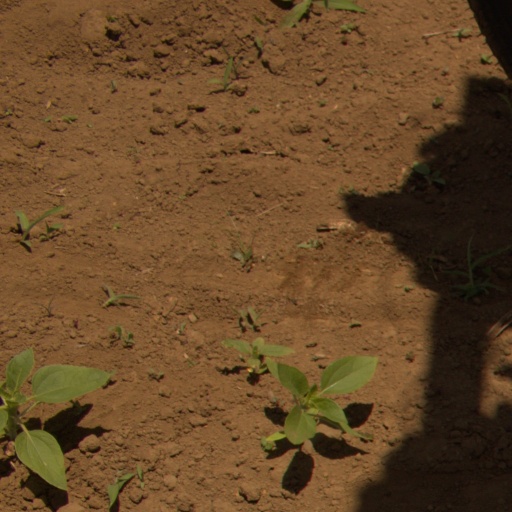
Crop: Jerusalem artichoke